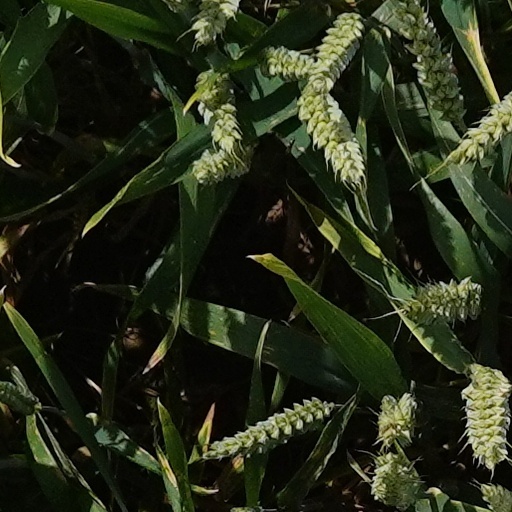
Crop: wheat